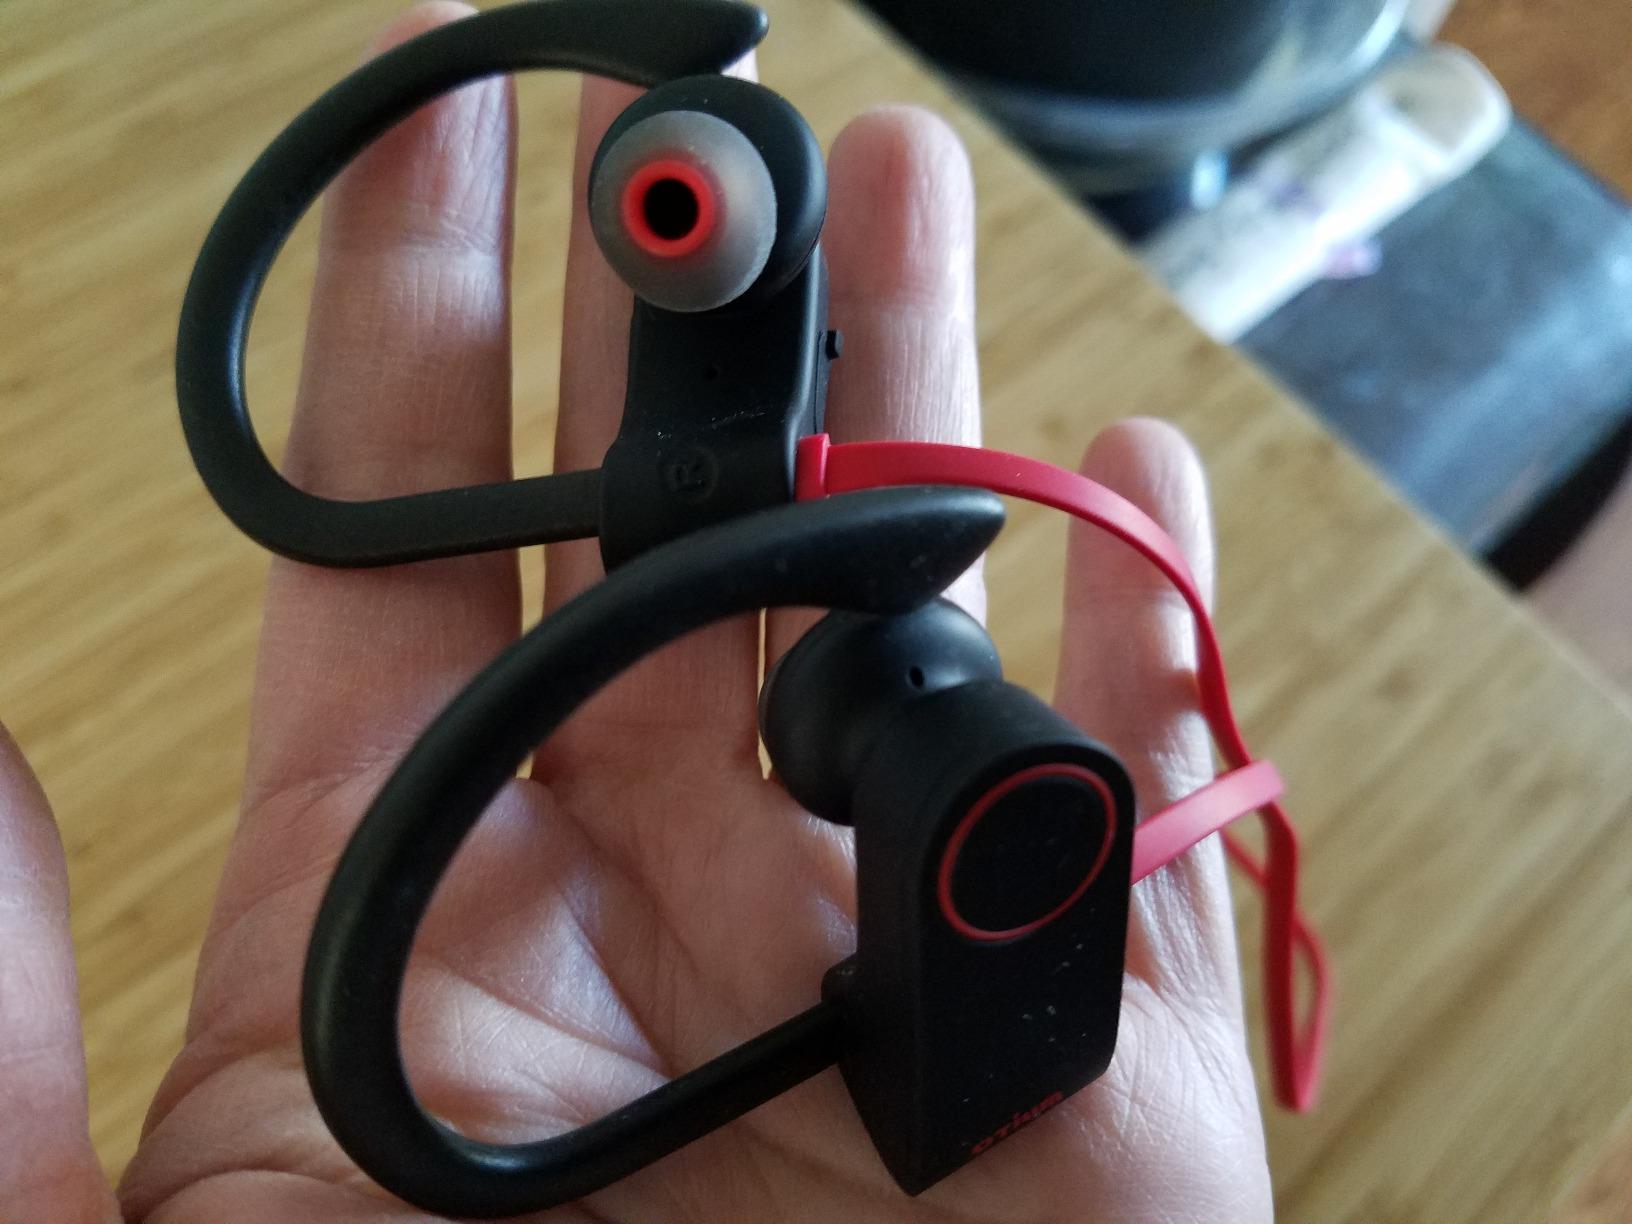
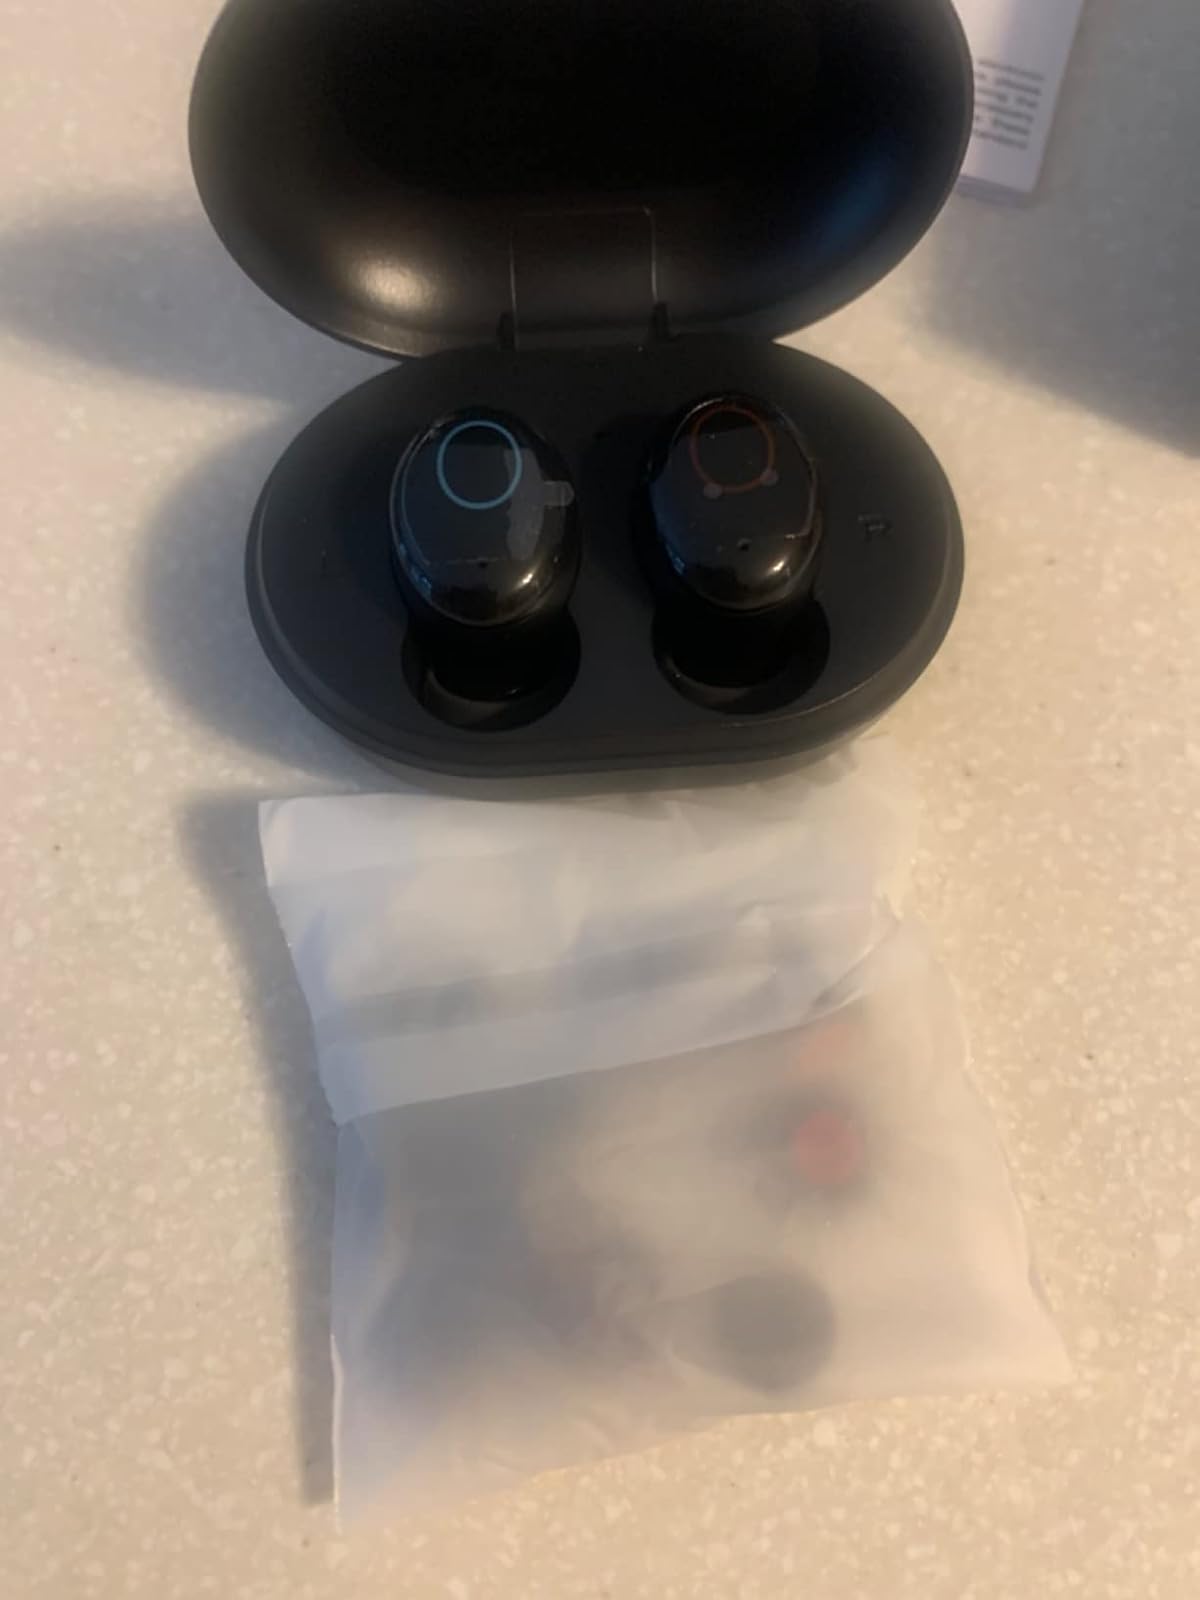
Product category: earbuds
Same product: no